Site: brandenburg
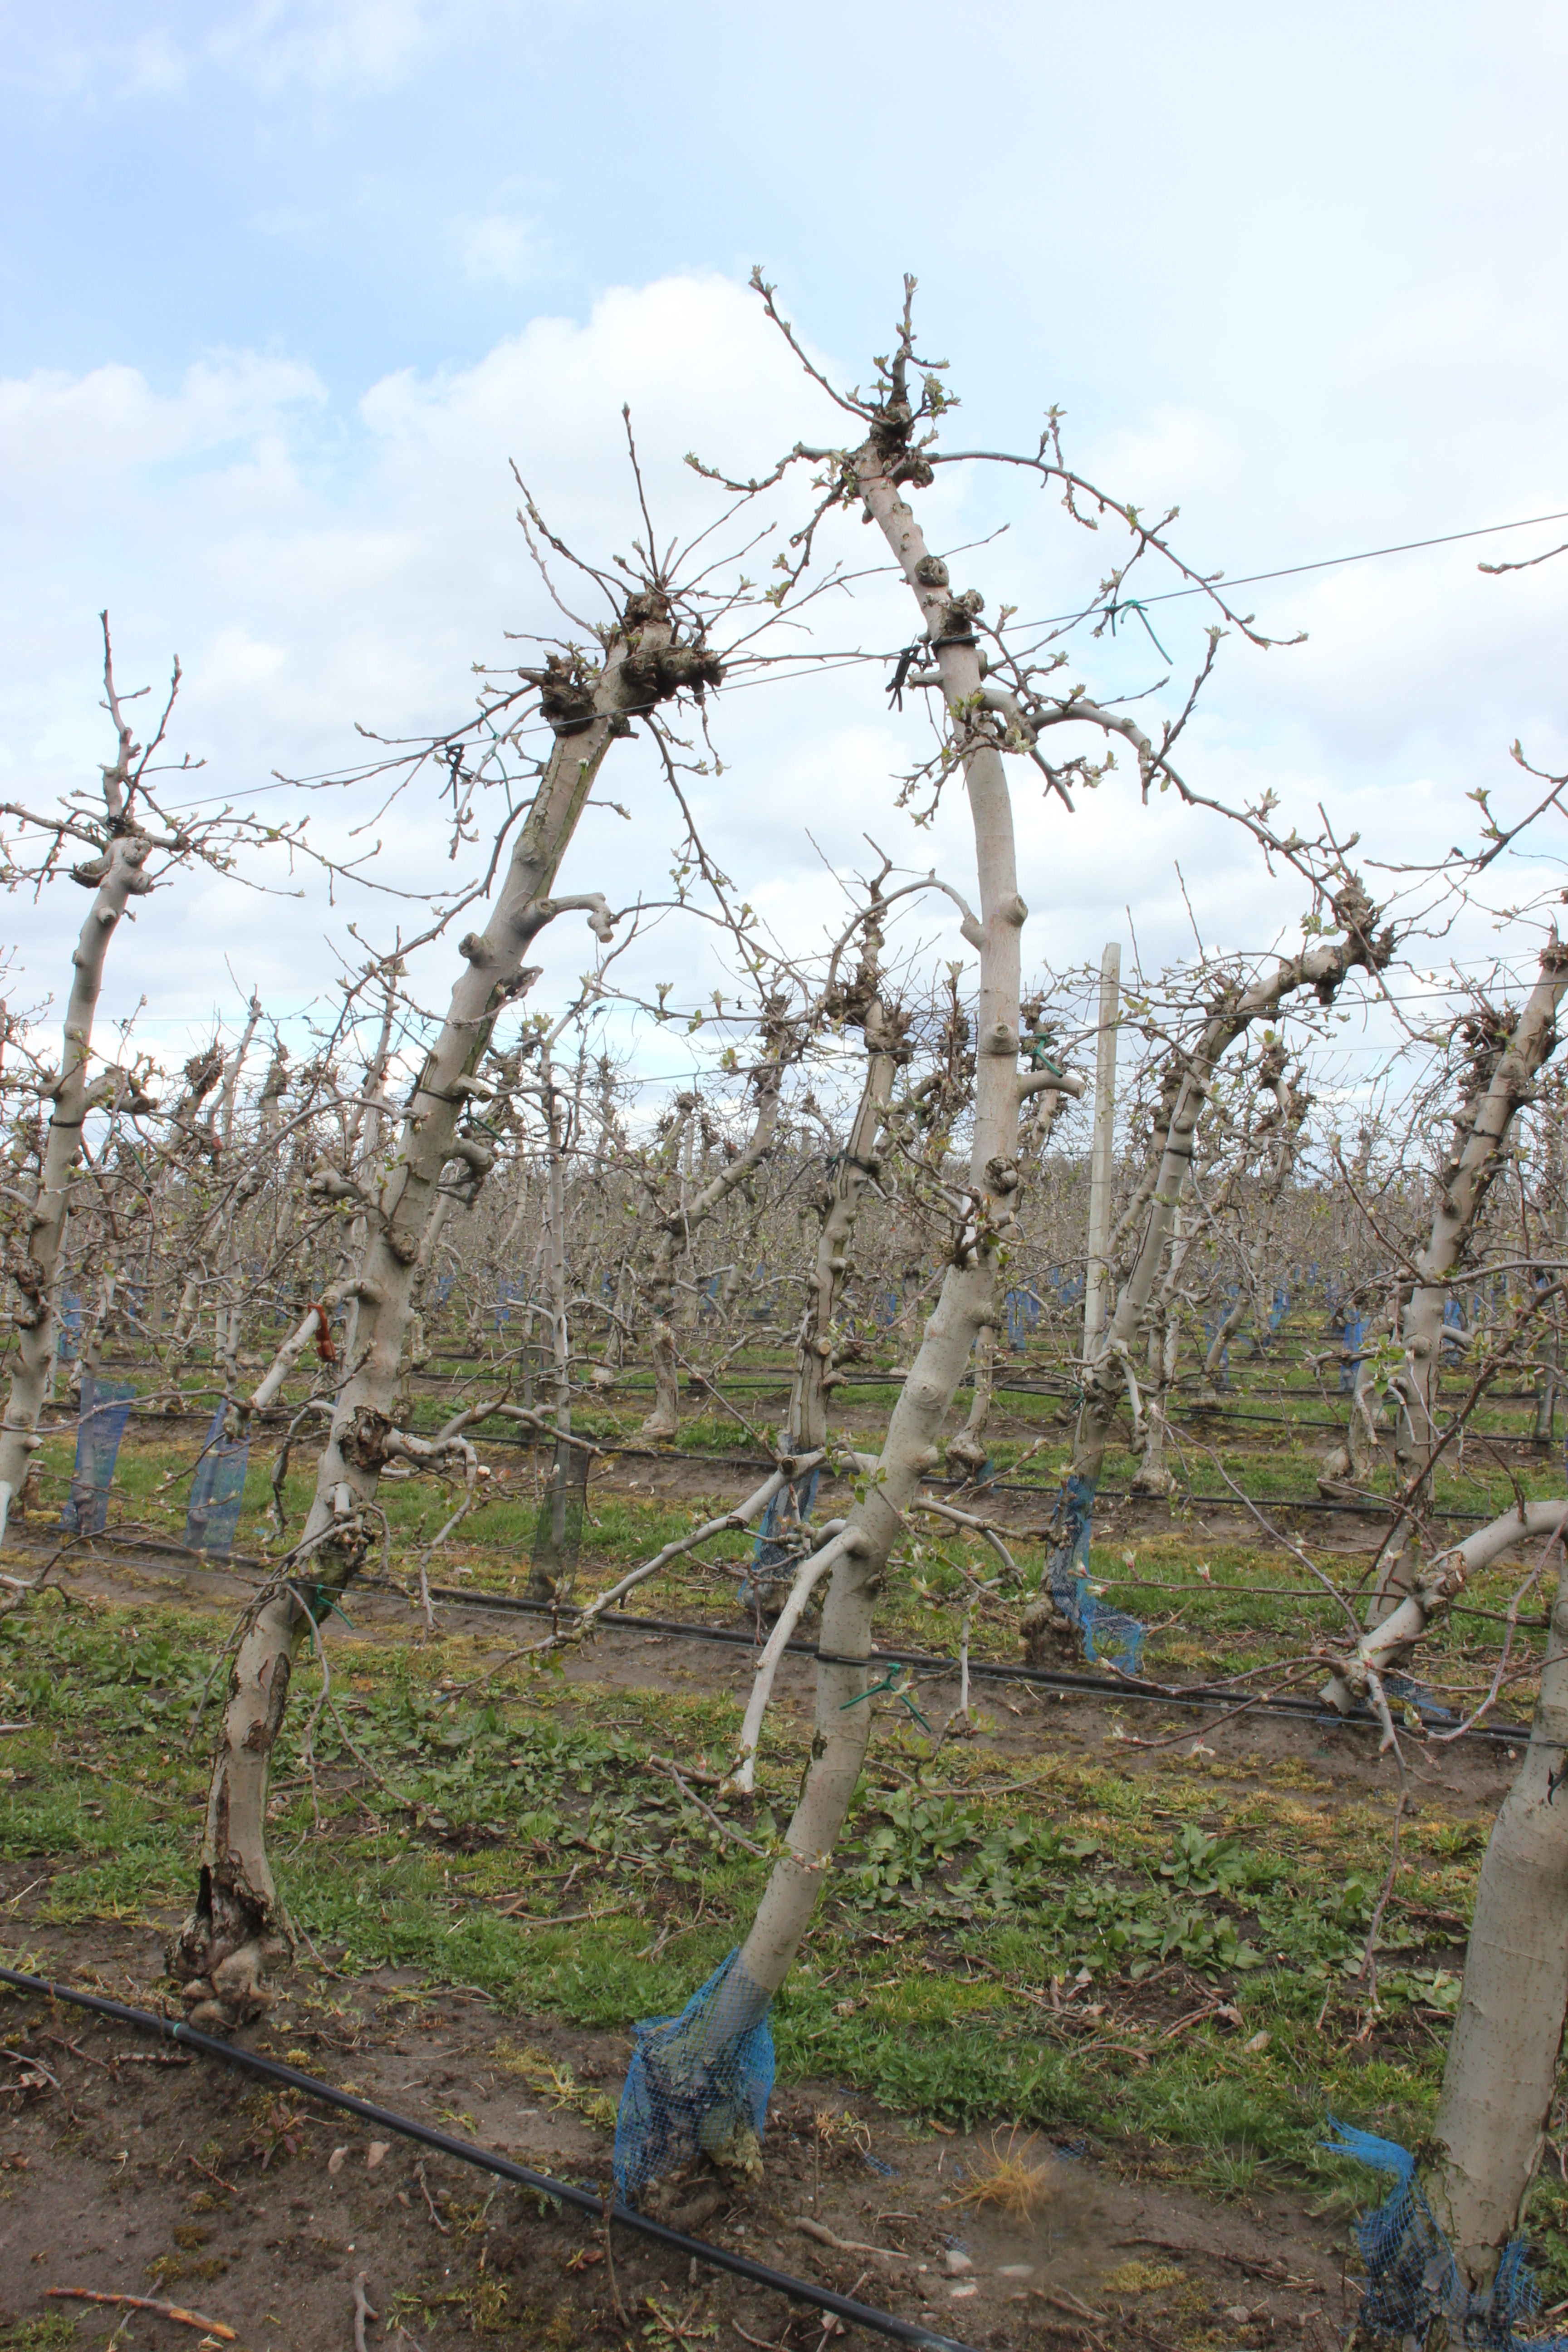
Growth stage (BBCH 55): Inflorescence emergence